Dalmacio Iglesias García

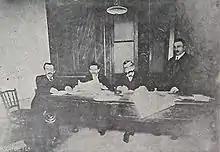
"" editorial board, around 1904 (Iglesias not present)

Upon passing entry exams in early 1903 Iglesias was admitted to and moved to Madrid, soon to be placed as the ministry delegate in Barcelona. In ciudad condal in 1907 he married Mercedes Janer Milá de la Roca (died 1963), daughter to a Catalan Carlist leader and wealthy entrepreneur . Dalmacio and Mercedes settled in the Catalan capital. None of their descendants became a publicly recognized figure. They had one child, María de las Mercedes, who married a navy officer Federico Caso Montaner. Dalmacio Iglesias did not live to see his only grandson, Alberto Caso Iglesias, who would later become a physician. Dalmacio's sister-in-law María gained name as a Carlist propagandist and activist, while his brother-in-law became a locally known writer. Cousins of his wife and turned recognized Catalan artists, respectively a painter and a writer. It is not clear whether a well-known singer Julio Iglesias, who also originated from Orense, was his distant relative.